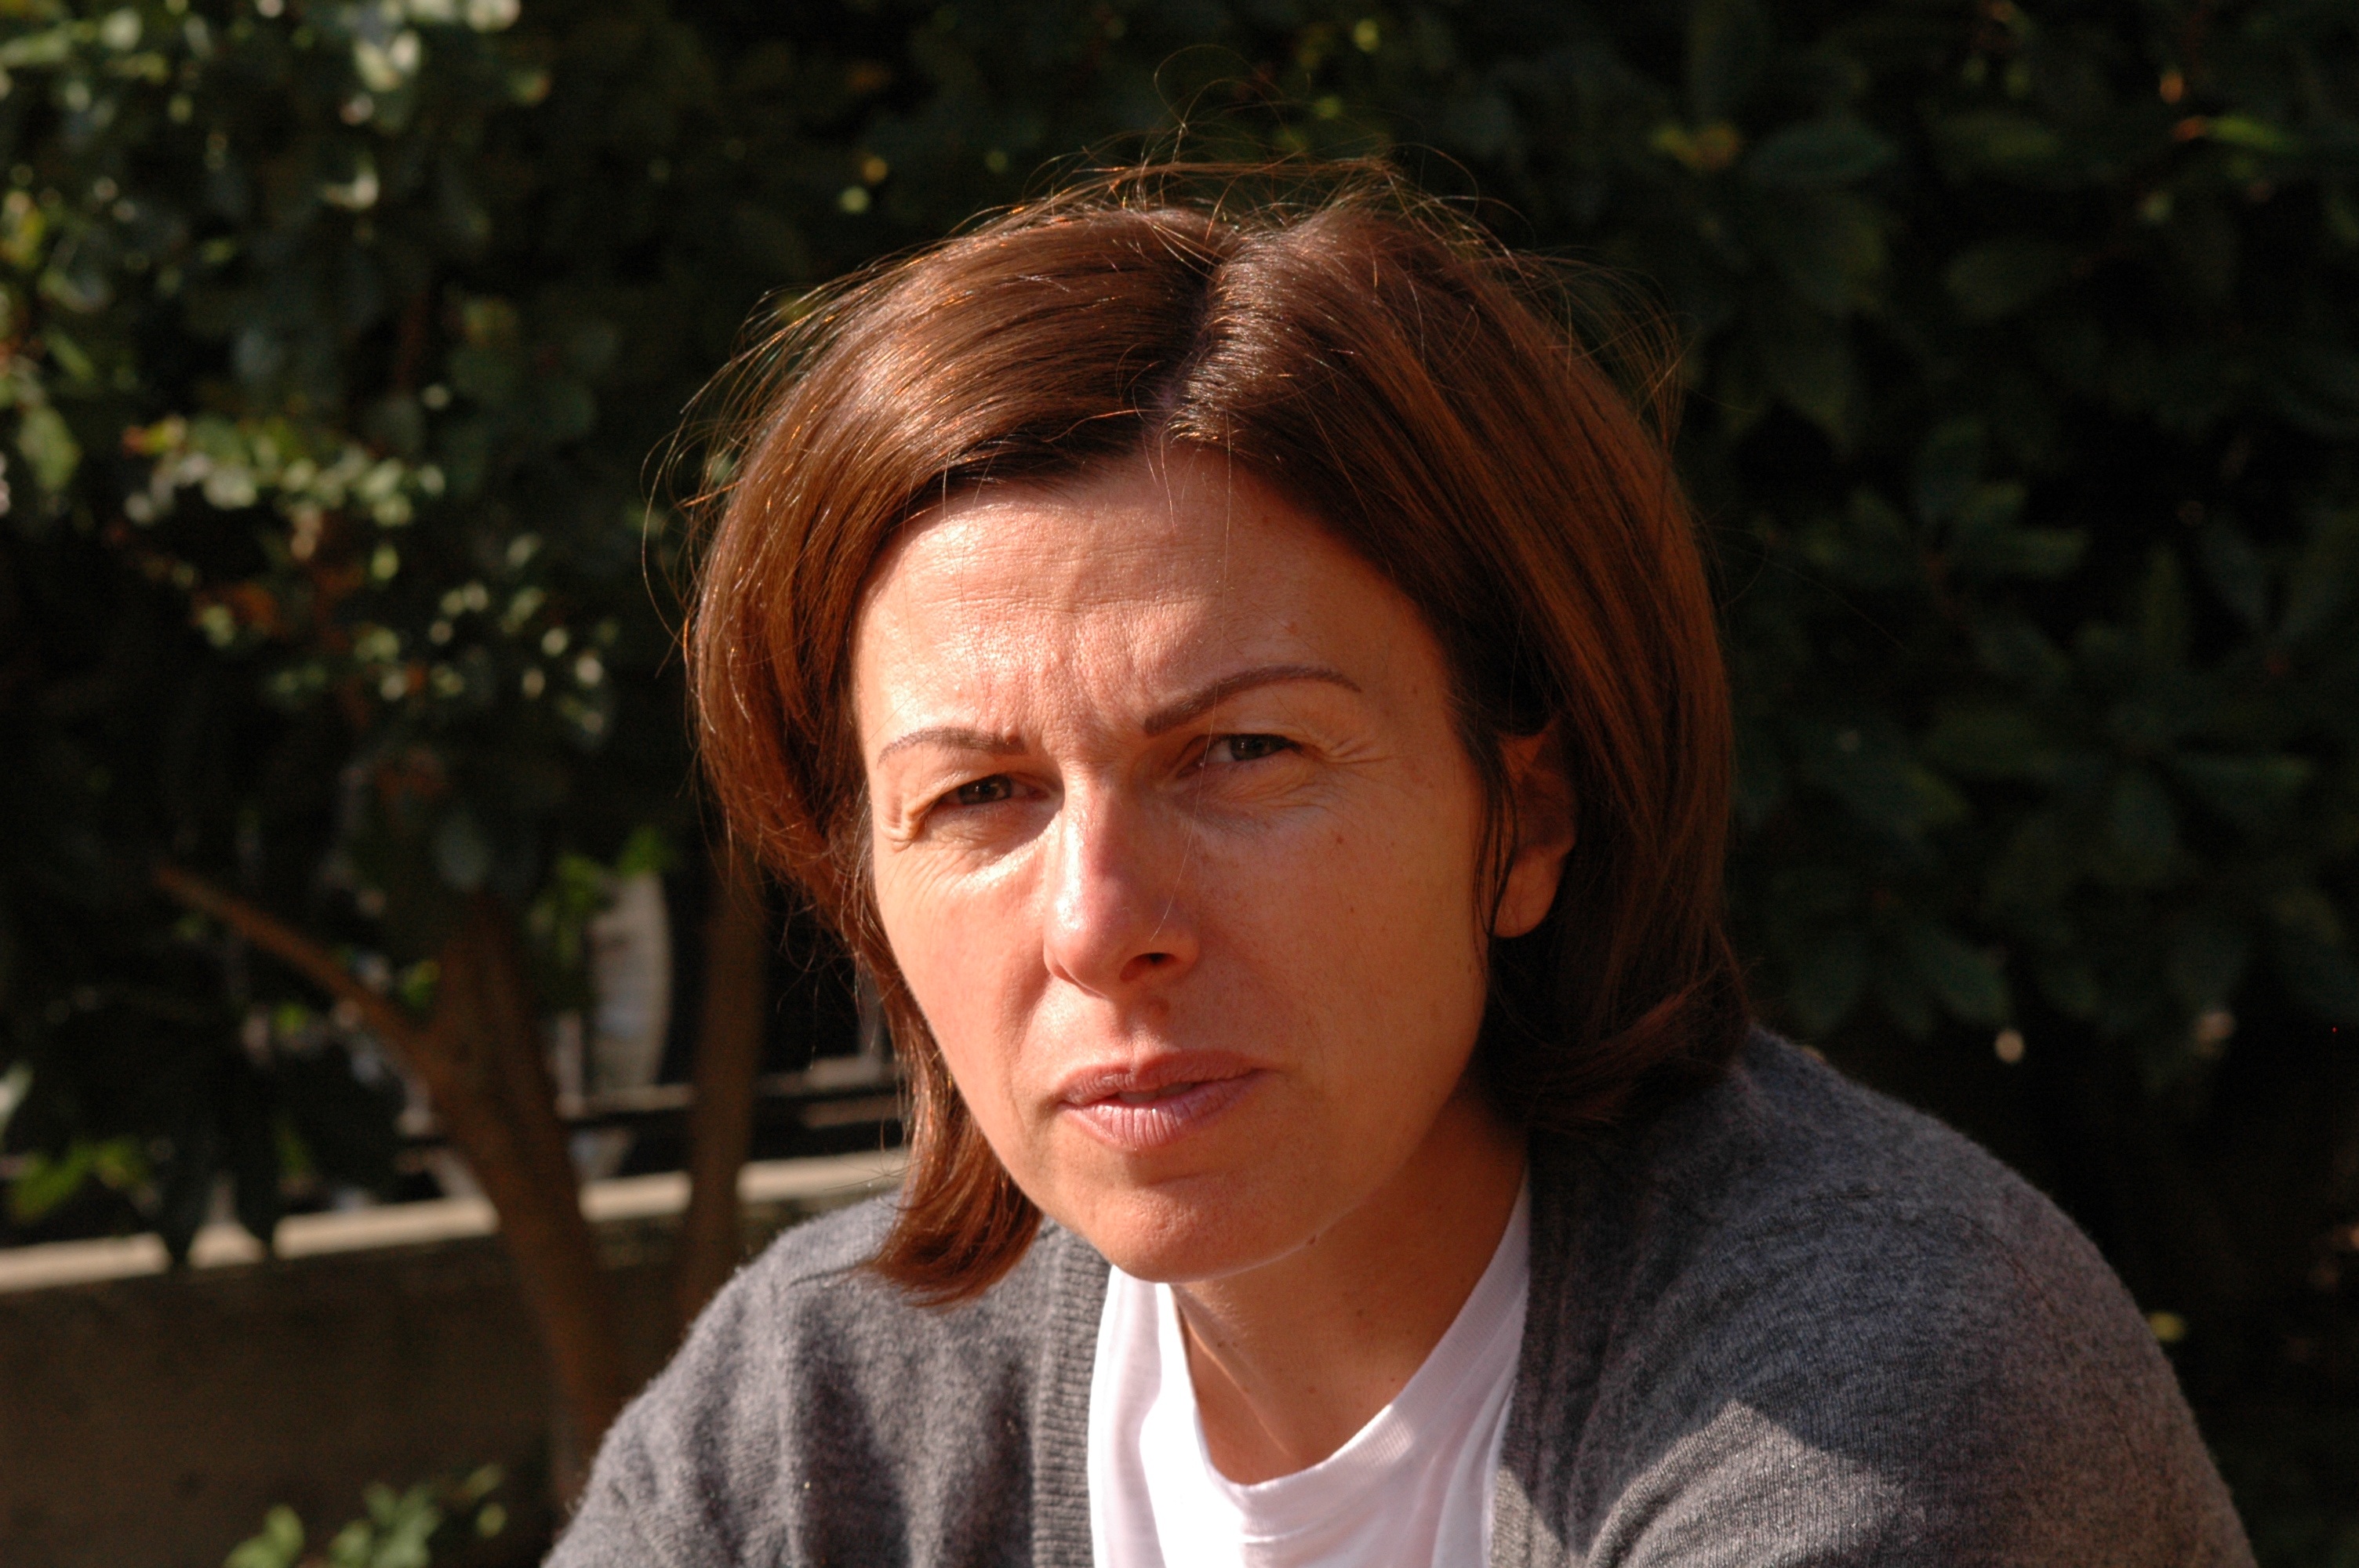
man, person, people, woman, hair, male, female, portrait, lady, facial expression, hairstyle, smile, angry, portrait photography